Dani Giménez

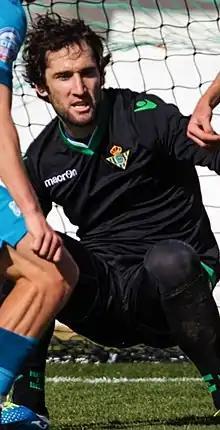
Giménez playing with Betis in 2015

Daniel "Dani" Giménez Hernández (born 30 July 1983) is a Spanish former professional footballer who played as a goalkeeper.